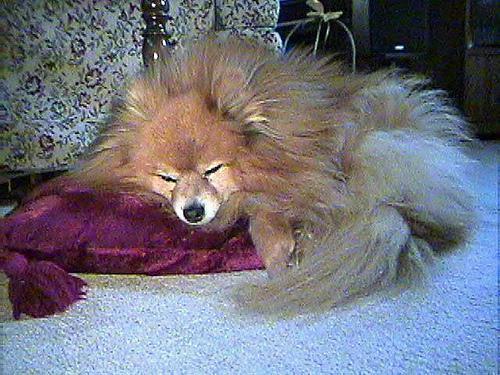
Pomeranian